Martyna Galewicz

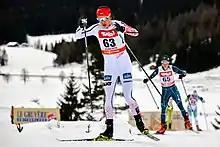
Martyna Galewicz in 2018

Martyna Galewicz (born 29 January 1989) is a Polish cross-country skier. She competed in the women's 15 kilometre skiathlon at the 2018 Winter Olympics.